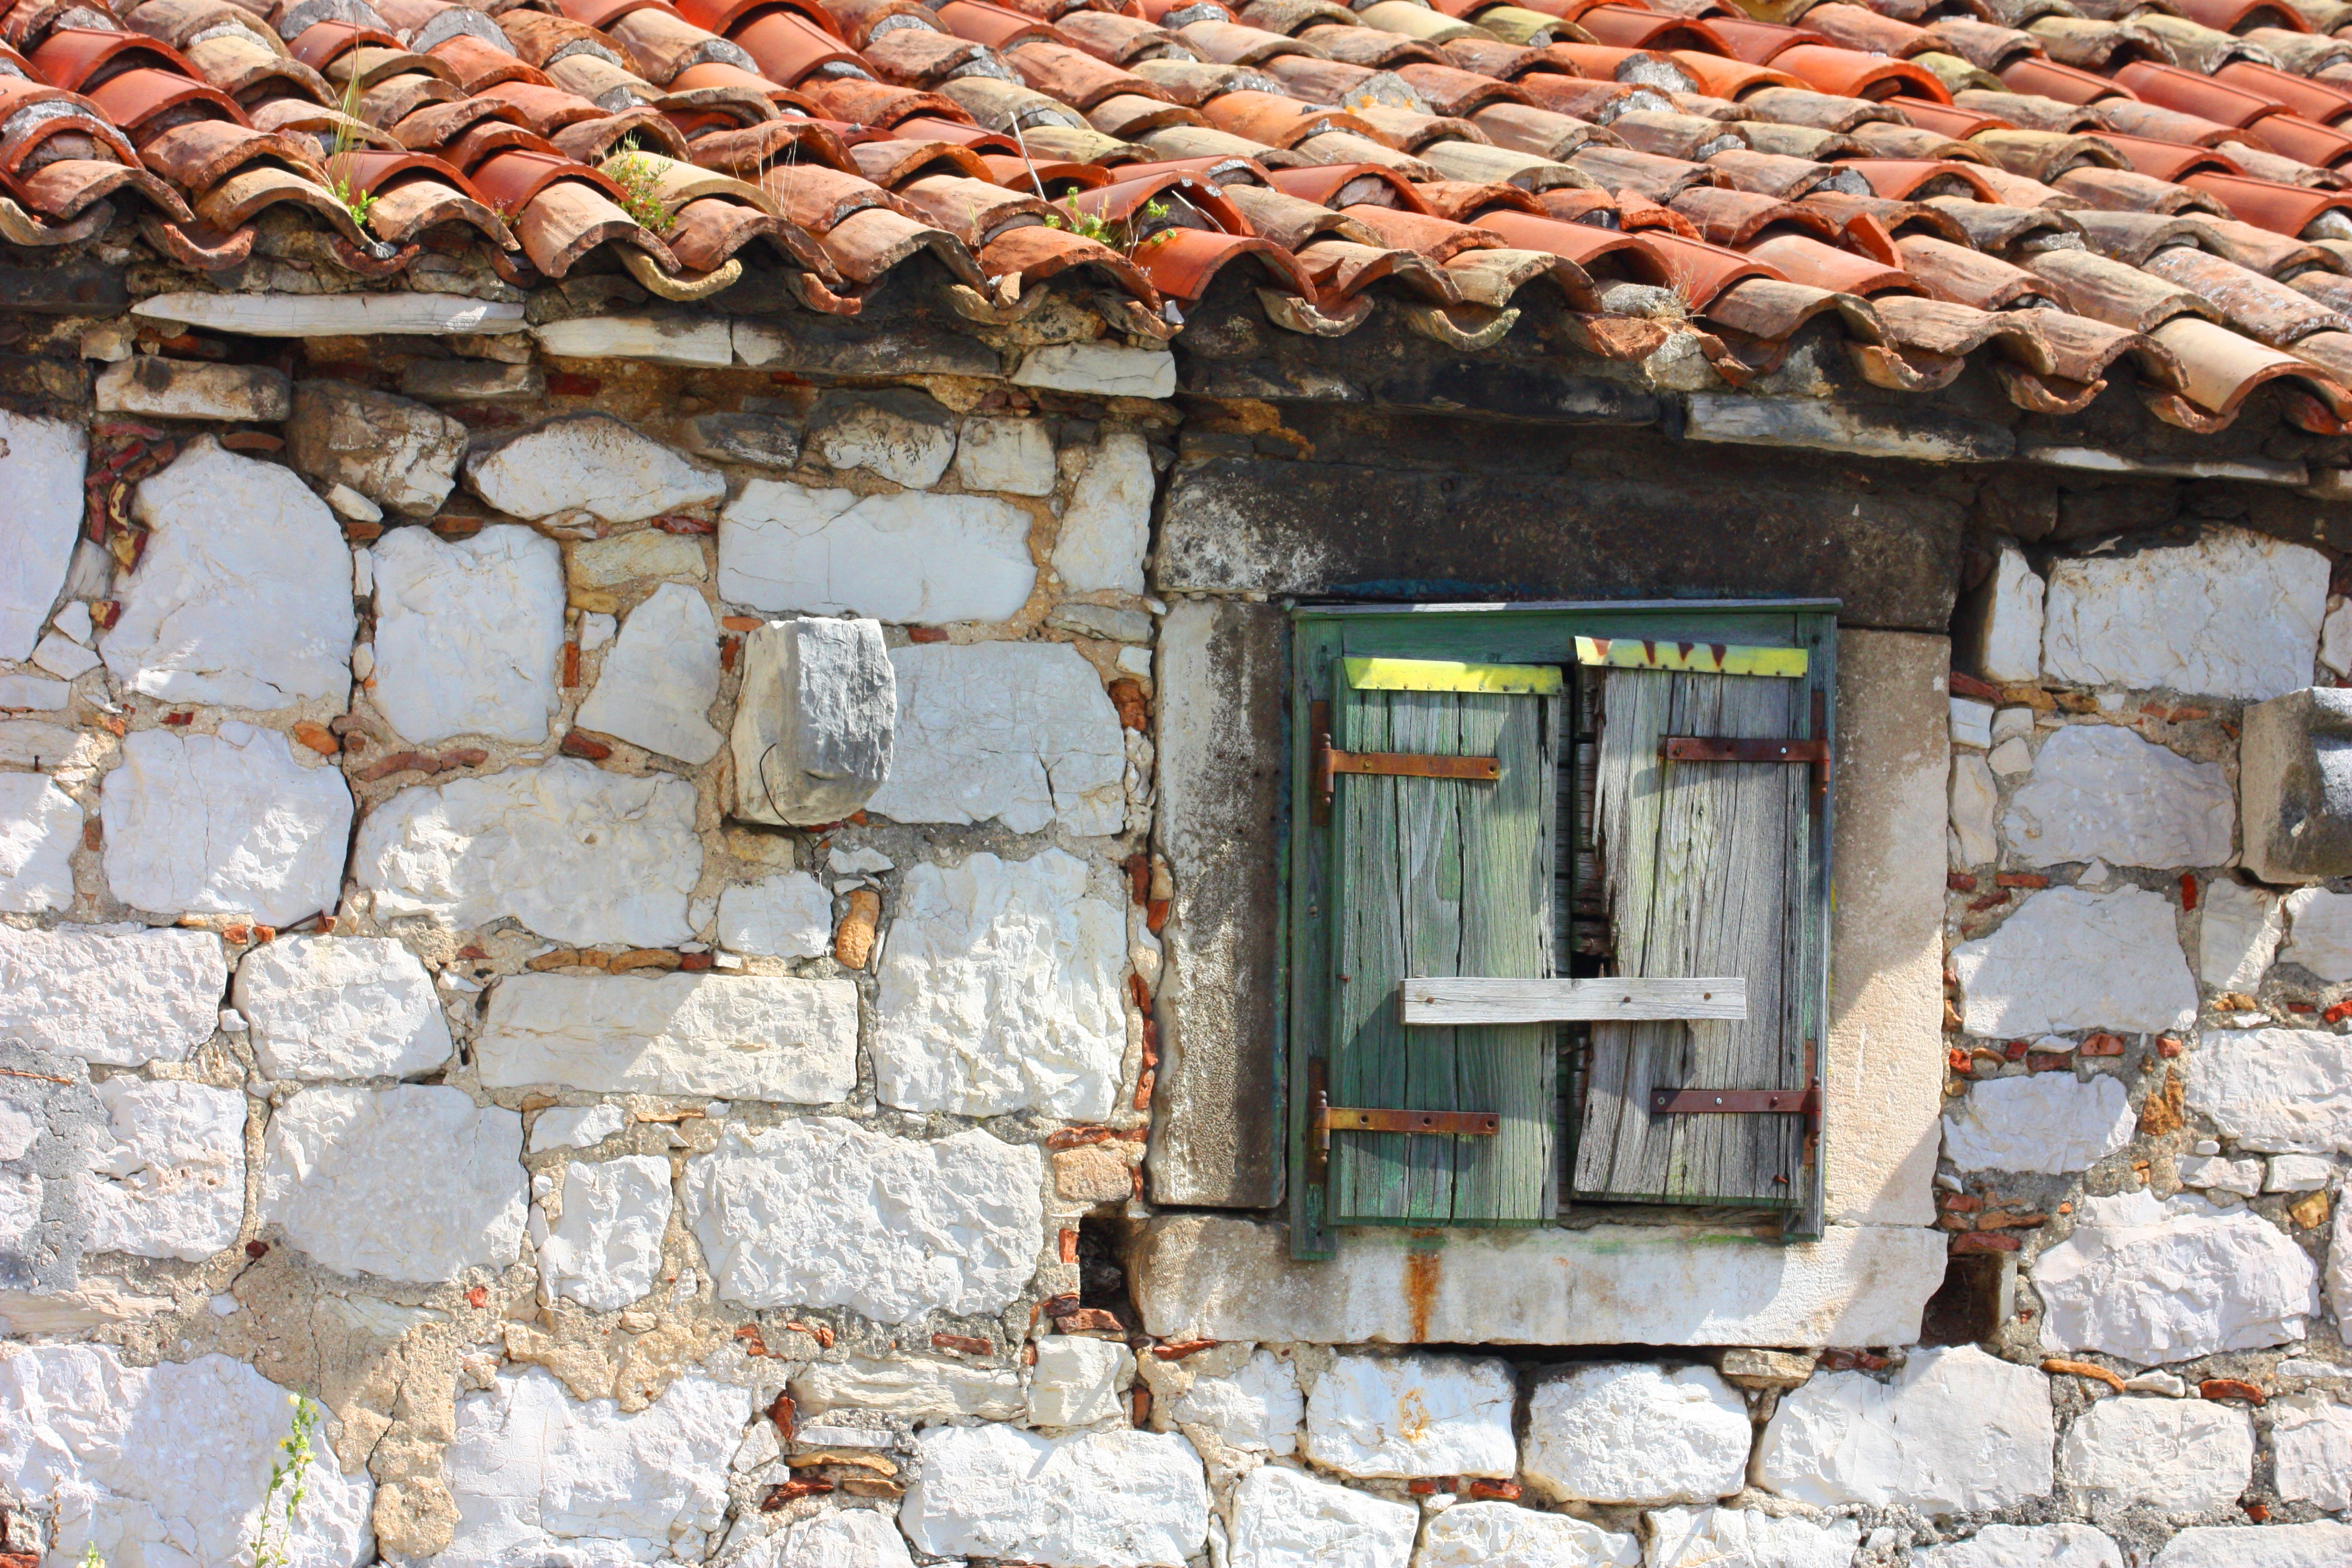
rock, architecture, wood, window, roof, wall, village, cottage, facade, stone wall, brick, material, brickwork, rustico, old window, ancient history